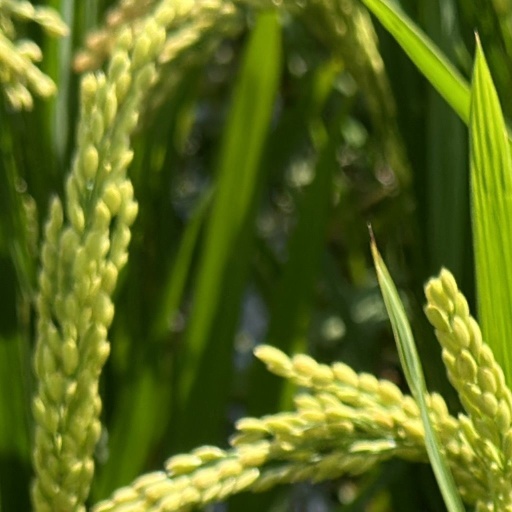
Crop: rice